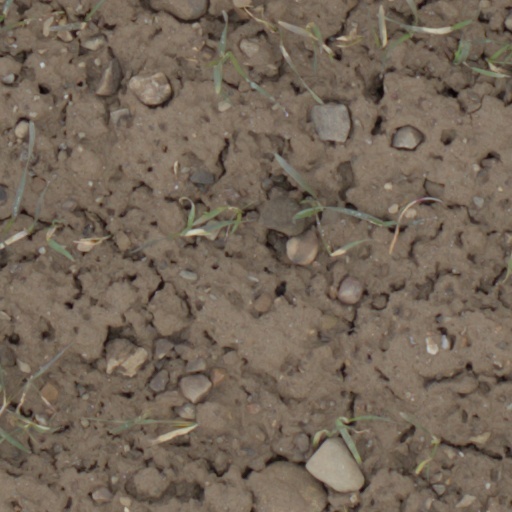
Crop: wheat